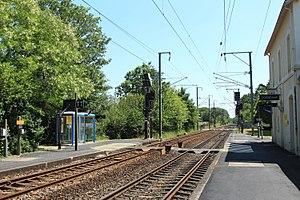
La gare de Cordemais est une gare ferroviaire française de la ligne de Tours à Saint-Nazaire, située au lieu-dit La Croix-Morzel sur le territoire de la commune de Cordemais à environ 2,5 km au nord-est du bourg, dans le département de la Loire-Atlantique, en région Pays de la Loire.